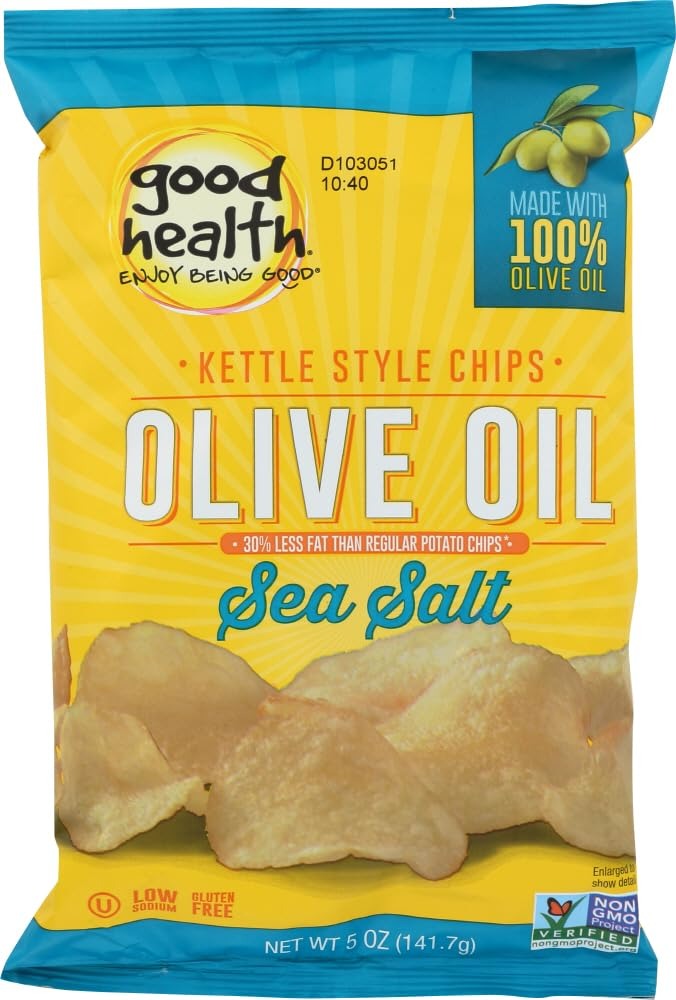
Item Name: Good Health Natural Foods Olive Oil Potato Chips, Sea Salt, 12 pk 5 oz (Pack of 1)
Value: 12.0
Unit: Count

Price: 62.3